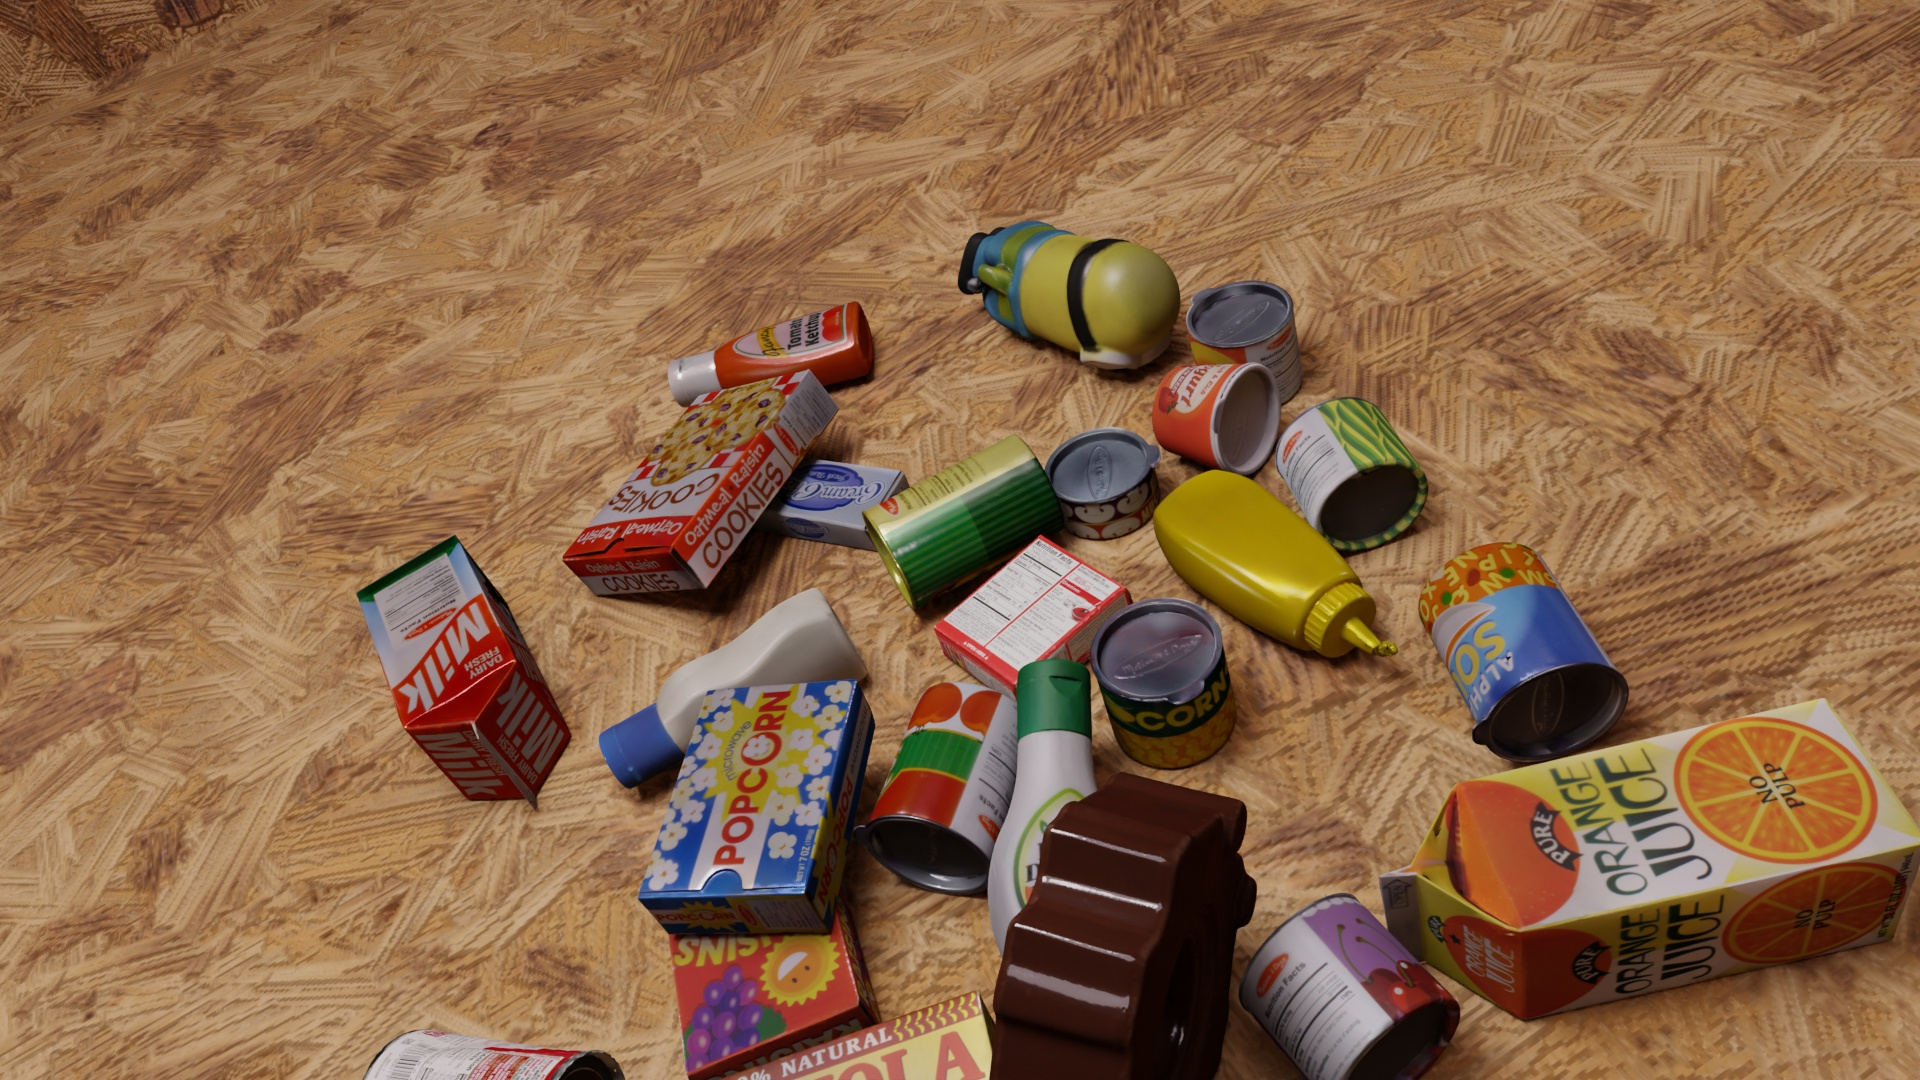
Question:
What are the eight normalized (x, y) image coordinates between 0 and 1 of the cuboid corners for the carton of milk used in grocery stores? Your answer should be a list of normalized (x, y) image coordinates between 0 and 1 with bottom face first then top face, all counter-clockwise.
Answer: [(0.236979, 0.490741), (0.182812, 0.547222), (0.214583, 0.614815), (0.265625, 0.560185), (0.278646, 0.64537), (0.215104, 0.715741), (0.250521, 0.785185), (0.309896, 0.717593)]